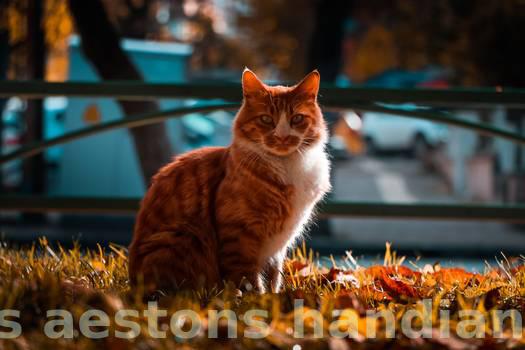
Label: Watermark